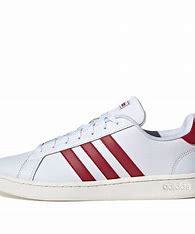
Brand: adidas
Model: neo Adidas NEO Grand Court